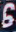
Number: 6